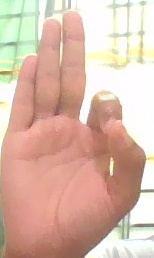
ASL sign: F